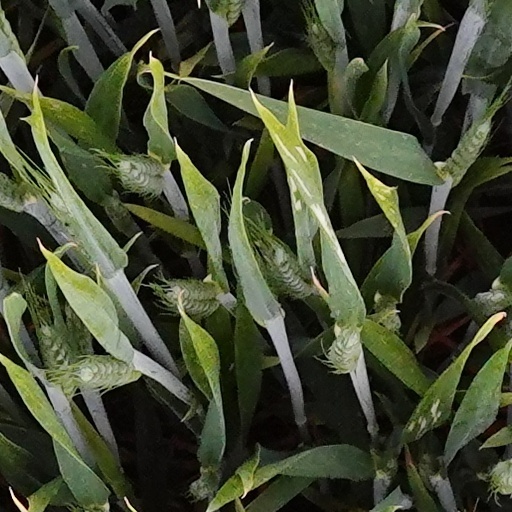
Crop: wheat